Cantigny Park

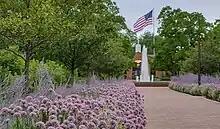
Ornamental onions and Russian sage flowers in late July along the Hawthorn Path. The Fountain Garden and Visitor Center are in the distance.

In 1896–1897, Joseph Medill built a 35-room mansion on the estate; it was designed by architect Charles Allerton Coolidge. In underwent renovation and restoration, which completed in 2023. Today the mansion is the Robert R. McCormick House, a historic house which is used as offices and event rental space. The mansion is open to the public only on select dates as part of Cantigny's special event schedule.